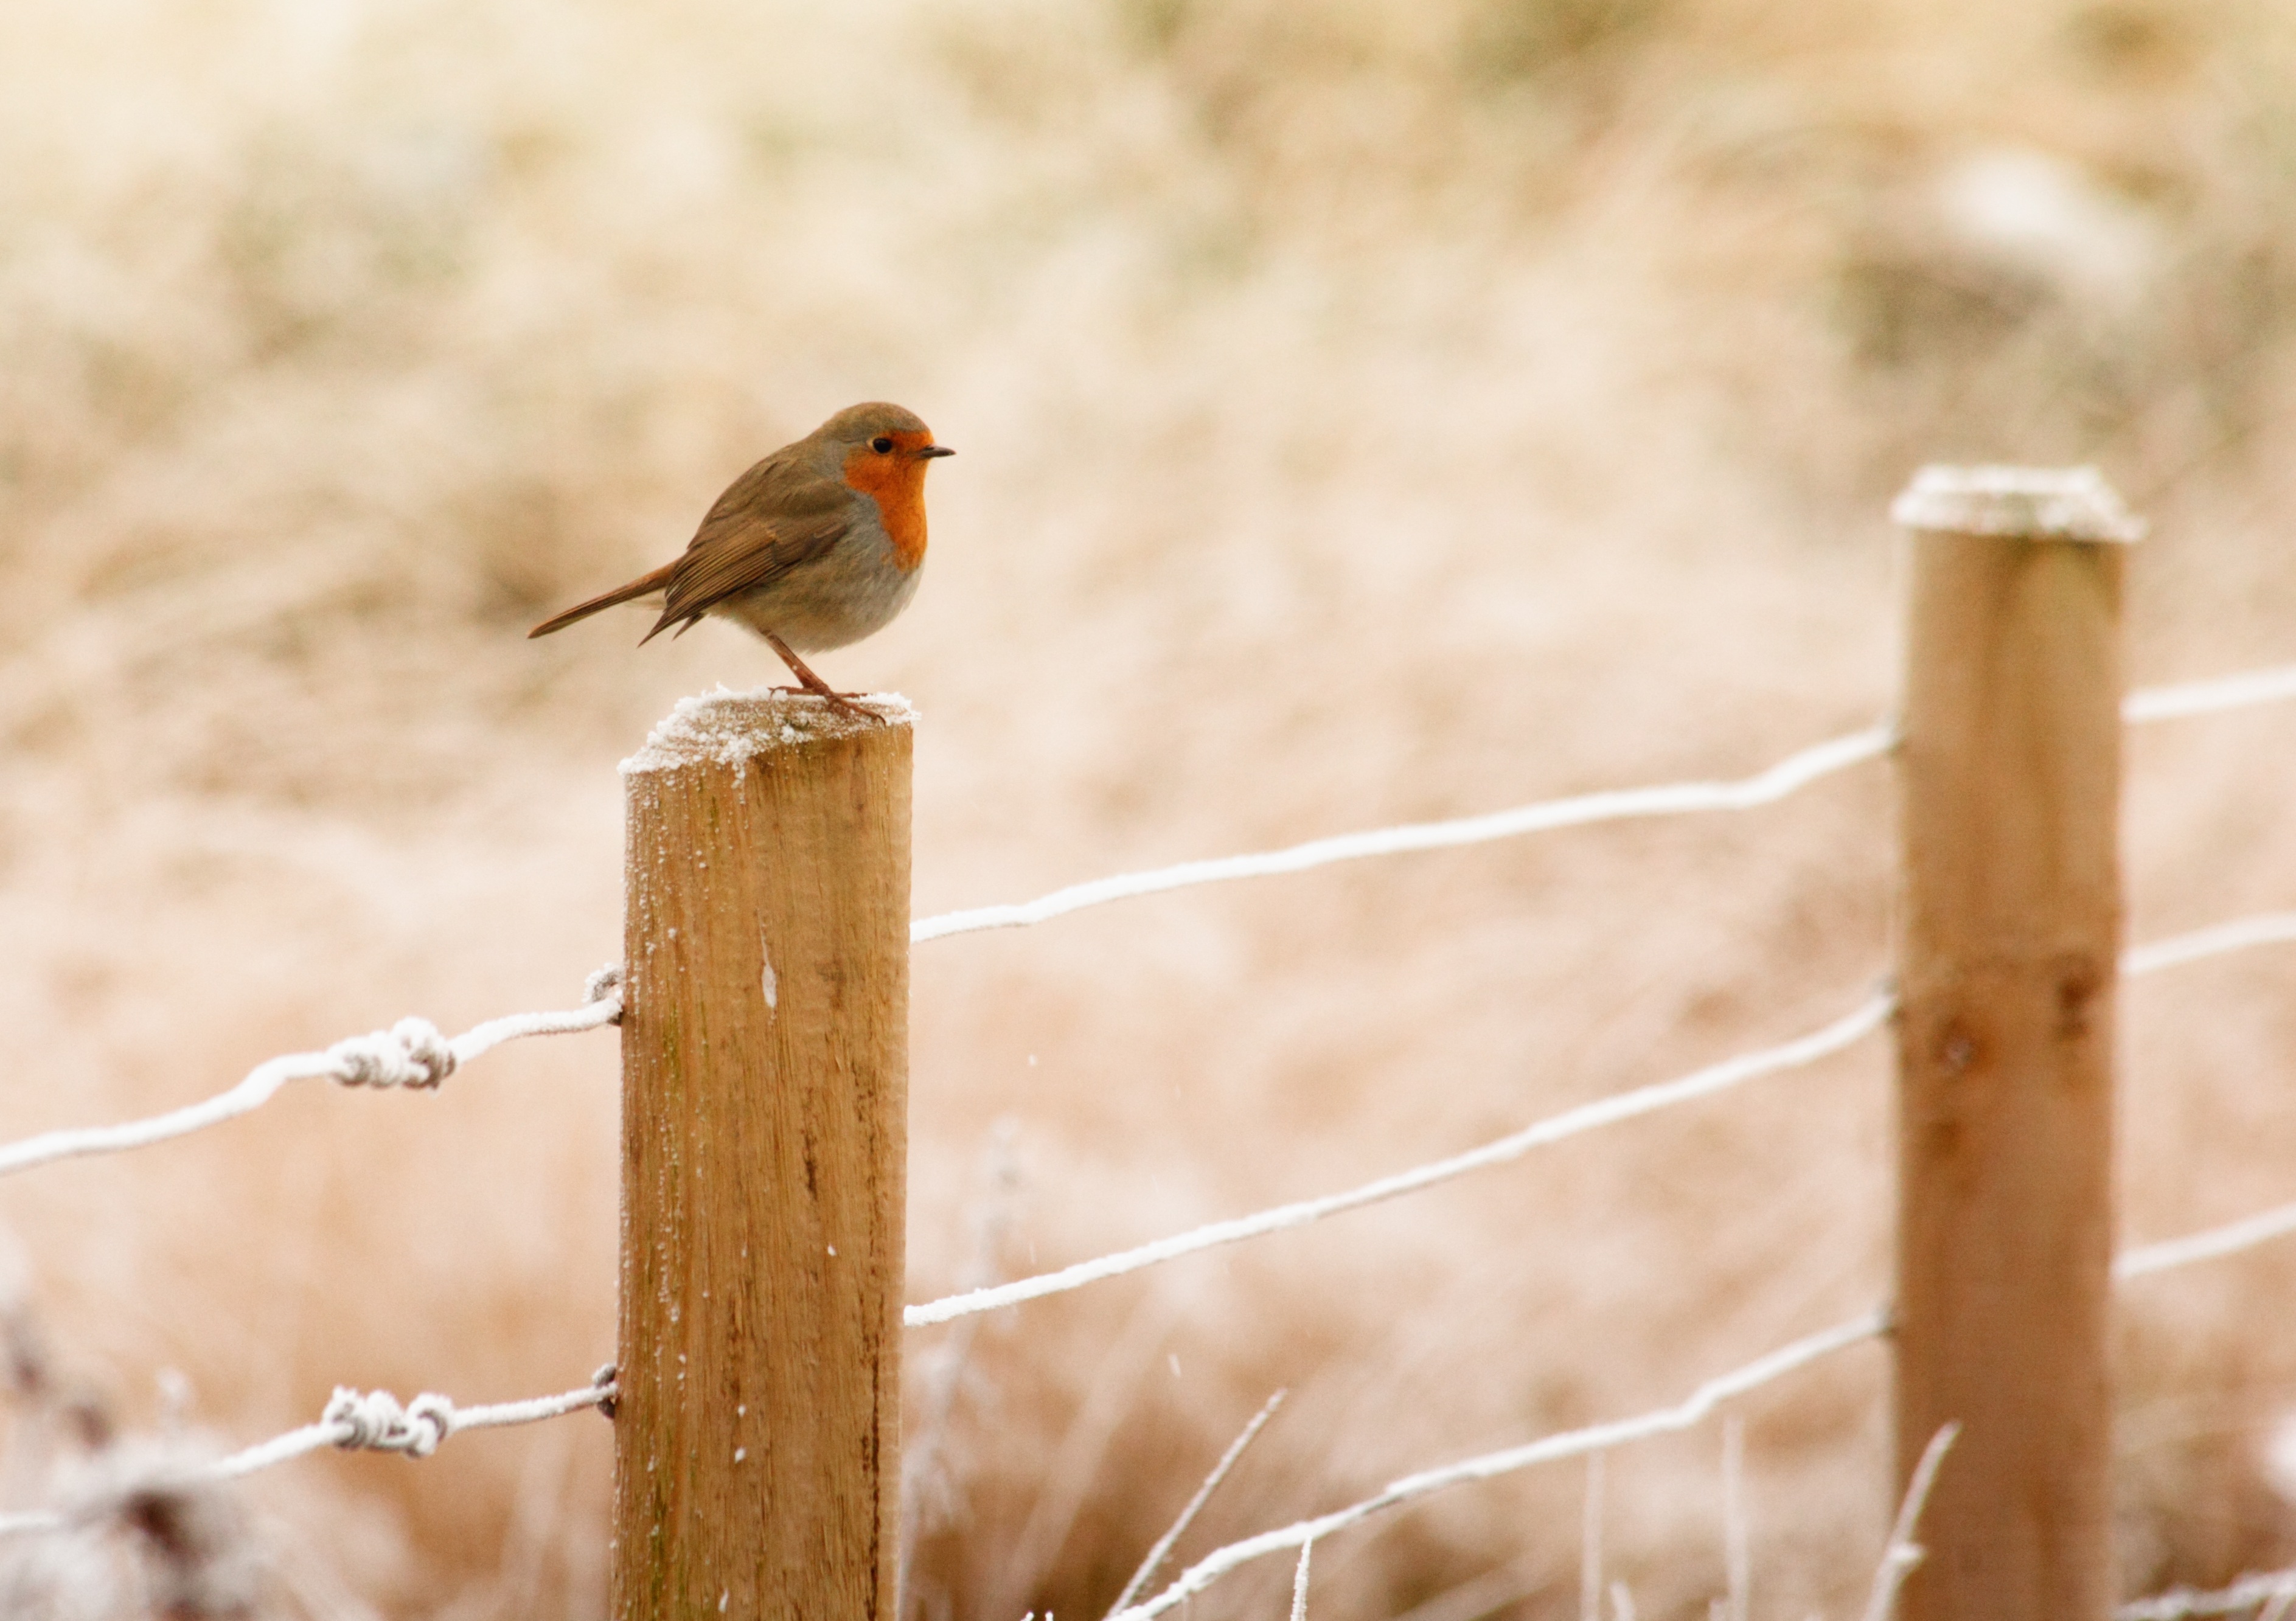
nature, branch, snow, cold, winter, bird, white, animal, cute, wildlife, wild, decoration, red, beak, color, small, brown, garden, christmas, robin, season, fauna, card, rubecula, erithacus, songbird, year, vertebrate, european, finch, xmas, breast, redbreast, old world flycatcher, perching bird, european robin